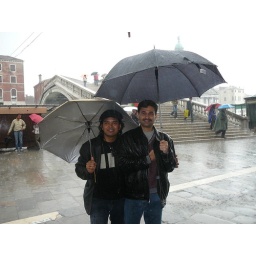
Me and Jayant..It was raining cats and dogs in venice